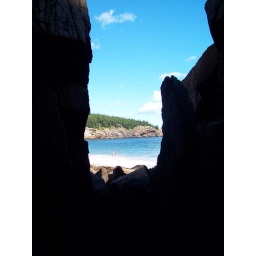
the sand beach in Maine.